Jane Statham

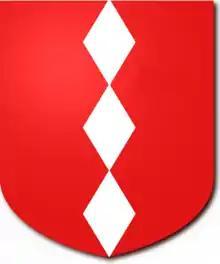
Arms of the family of Statham or Stathum, later of Morley, in Derbyshire

Jane Statham (also recorded as Joan Stathum) was heir to her father Henry Statham, lord of the manor of Morley in Derbyshire, who died on 30 April 1480. Her mother was Henry's first wife Anne Bothe or Booth, daughter of Thomas Booth, Lord of Barton. She was a niece of the lawyer and member of parliament Nicholas Statham.